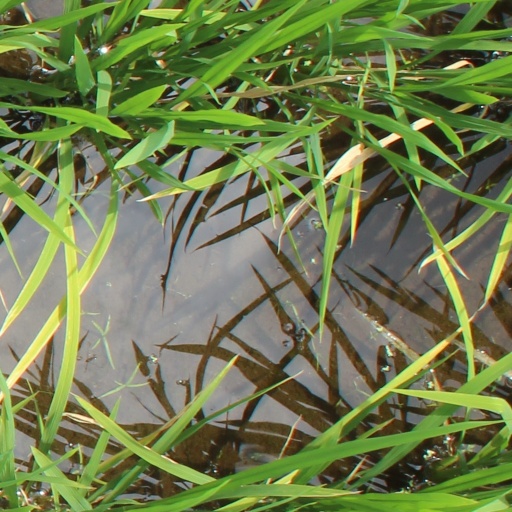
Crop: rice